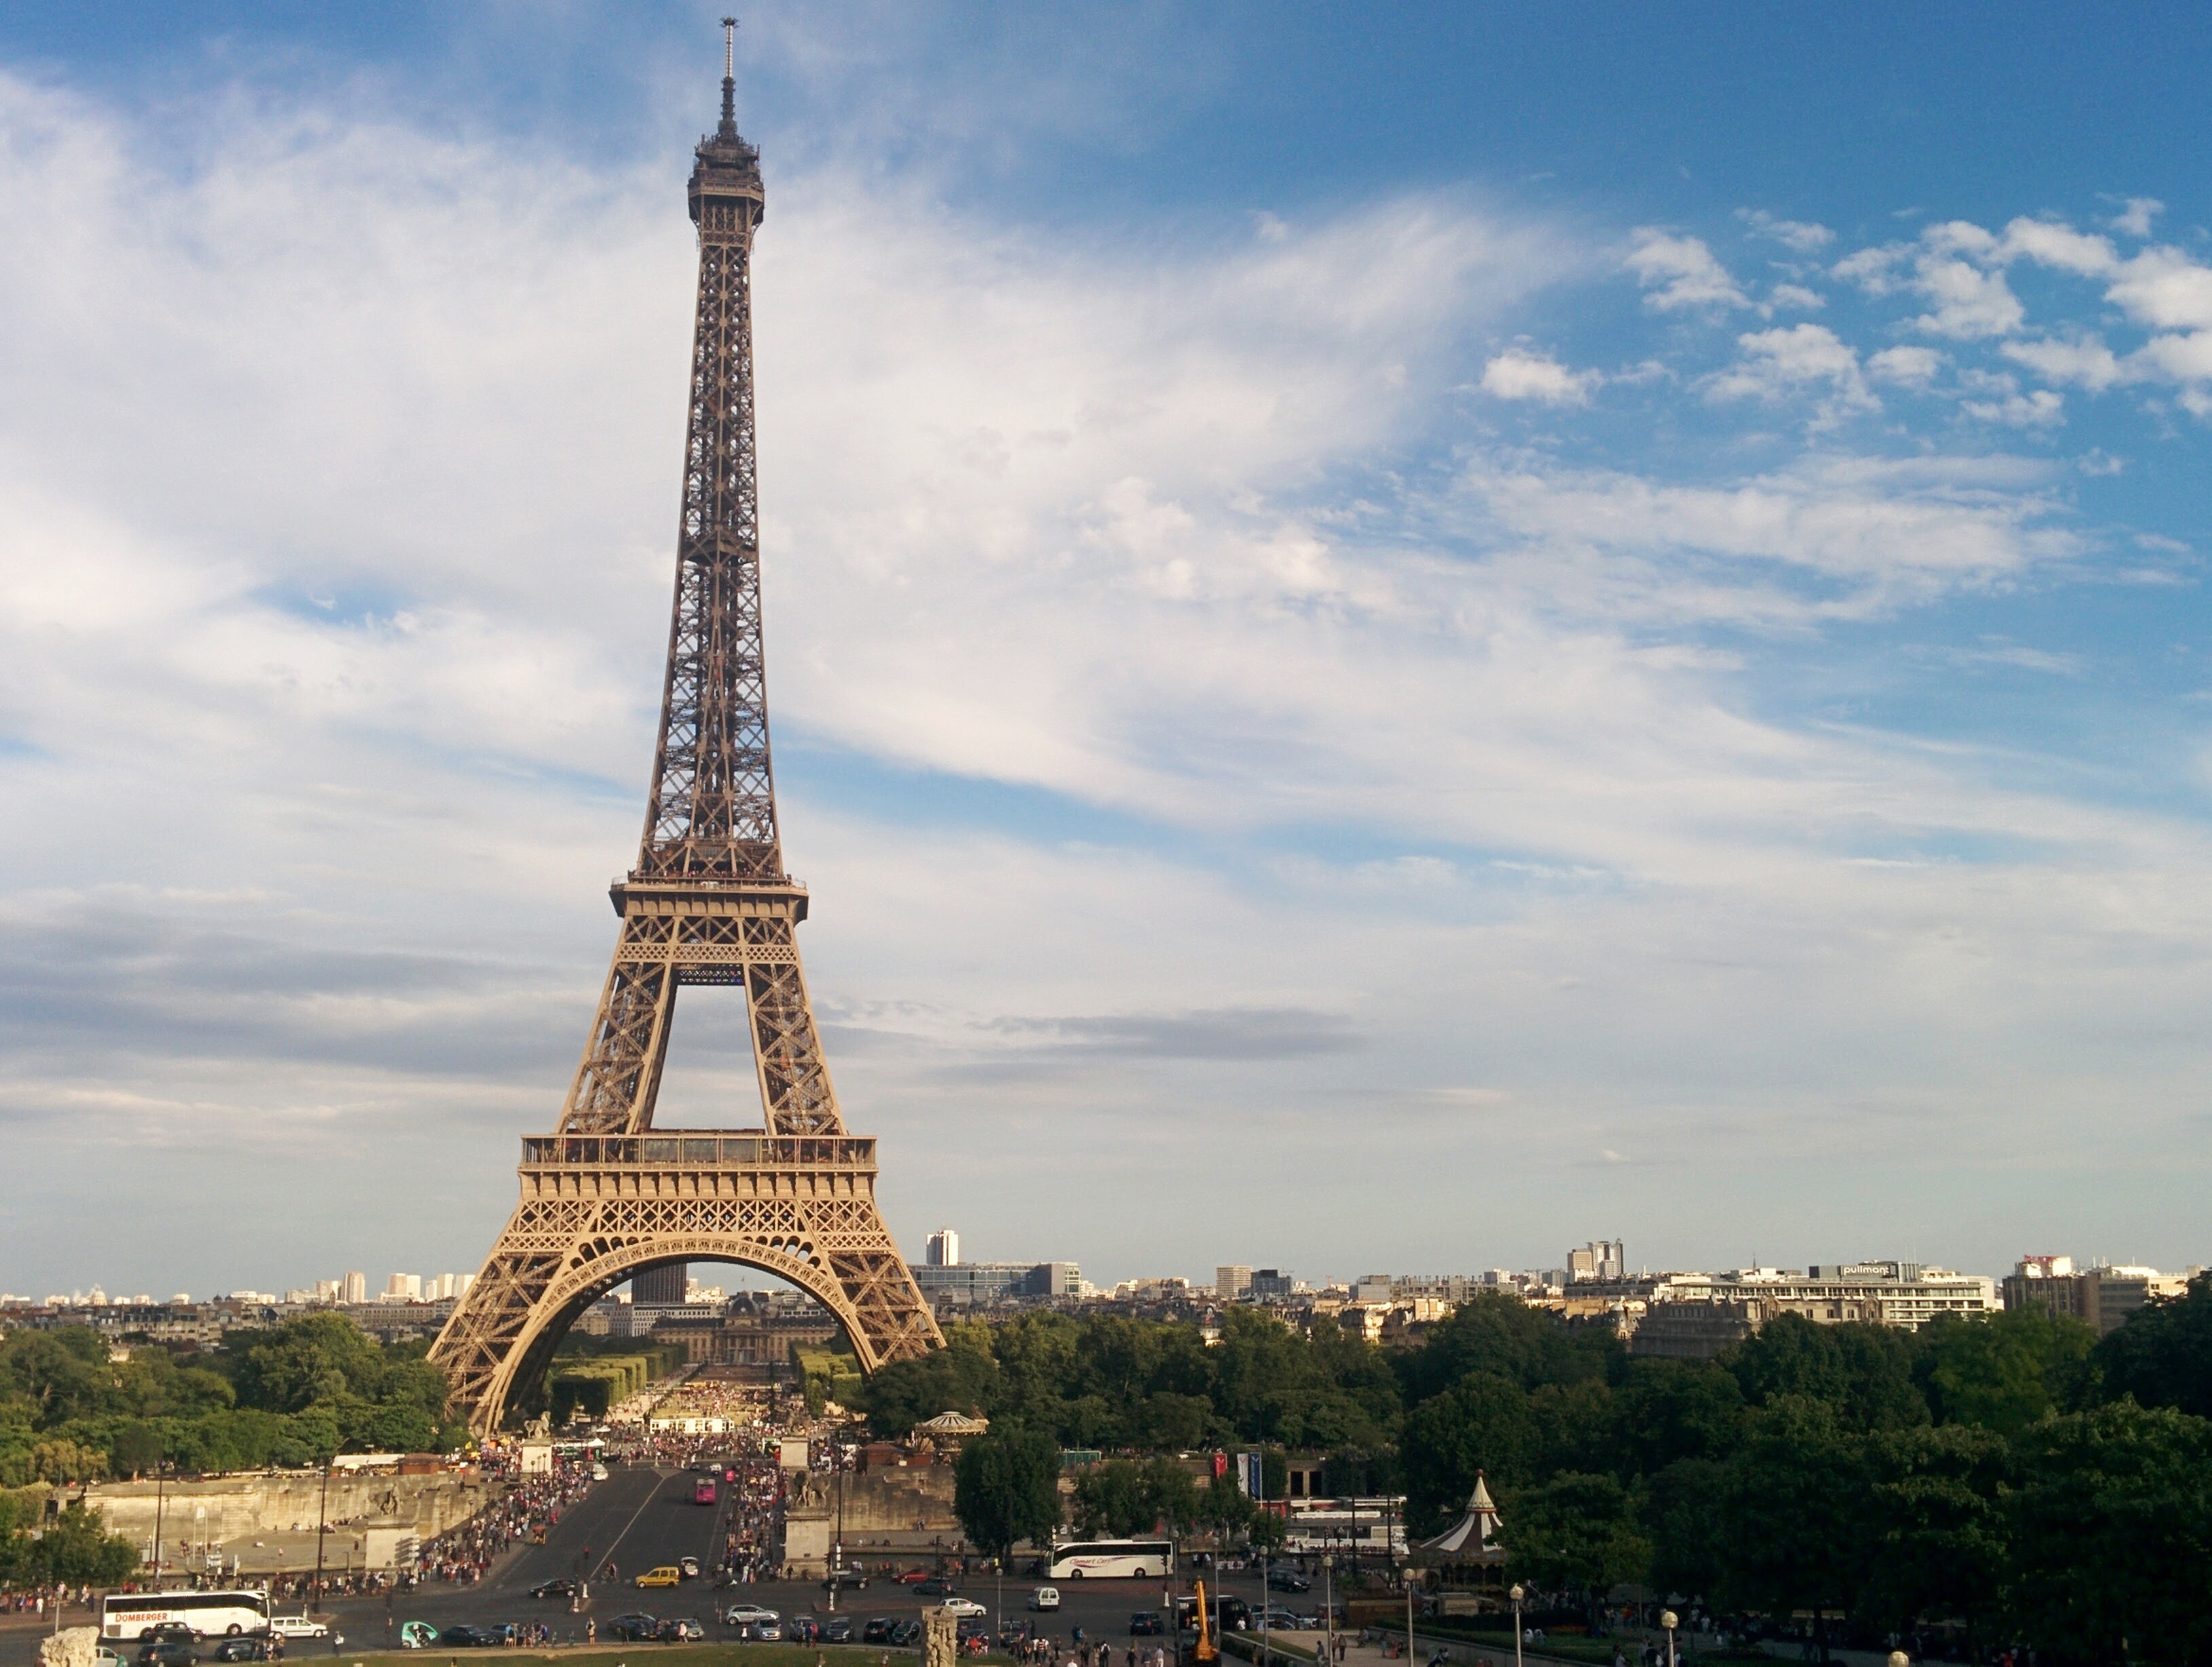
skyscraper, monument, cityscape, tower, landmark, spire